Columbia Icefield

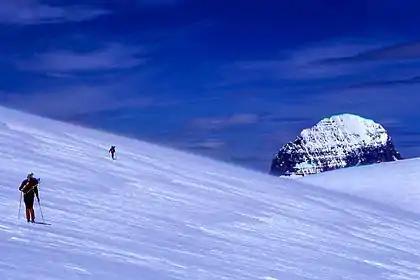
Mount Alberta from a high shoulder of the Columbia Icefield; on the way to The Twins (N & S). The ramp to the right leads to the Stutfields (E & W)

The Columbia Icefield was one of the last major geological features in western Canada to be visited and recorded by Europeans, due to its isolation and harsh weather conditions. In April 1827, Scottish botanist David Douglas was crossing Athabasca Pass—a major trading route located north of the Icefield—when he climbed one of the adjacent mountain peaks. He reported his first ascent in his journal, describing it to be in height. In the summer of 1884, geology professor Arthur Philemon Coleman explored the Great Divide from Banff to Jasper in search of Douglas' giant peak. While unsuccessful, he did discover the route that would become the Icefield Parkway. In July 1898, British explorer J. Norman Collie and his friends Hugh Stutfield and Herman Wooley set off in search of Douglas' giants, equipped by the famous Banff outfitter Bill Peyto. On the morning of August 18, Collie and Wooley climbed the east side of Mount Athabasca, moved up the glacier when the ridge gave way to crumbling rock, and made their way to the summit, where they discovered an ice field that extended to almost every horizon. Collie later wrote: